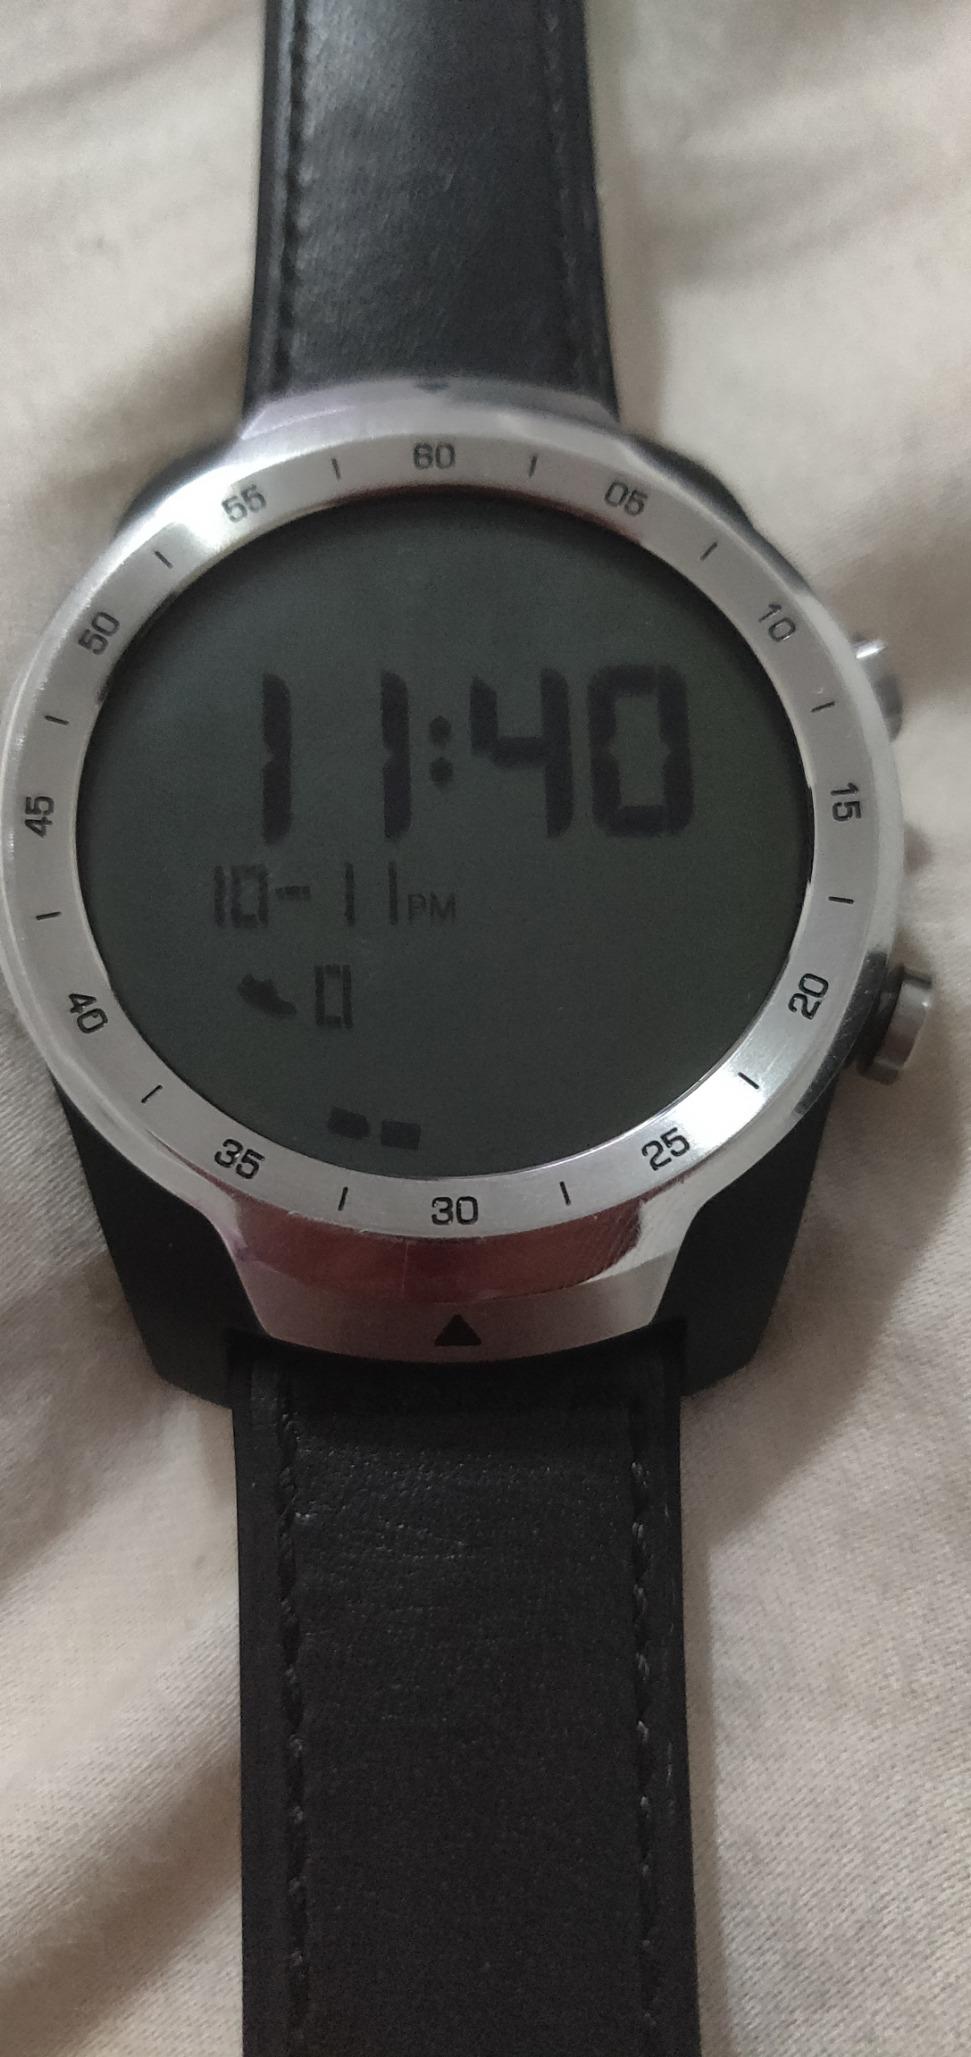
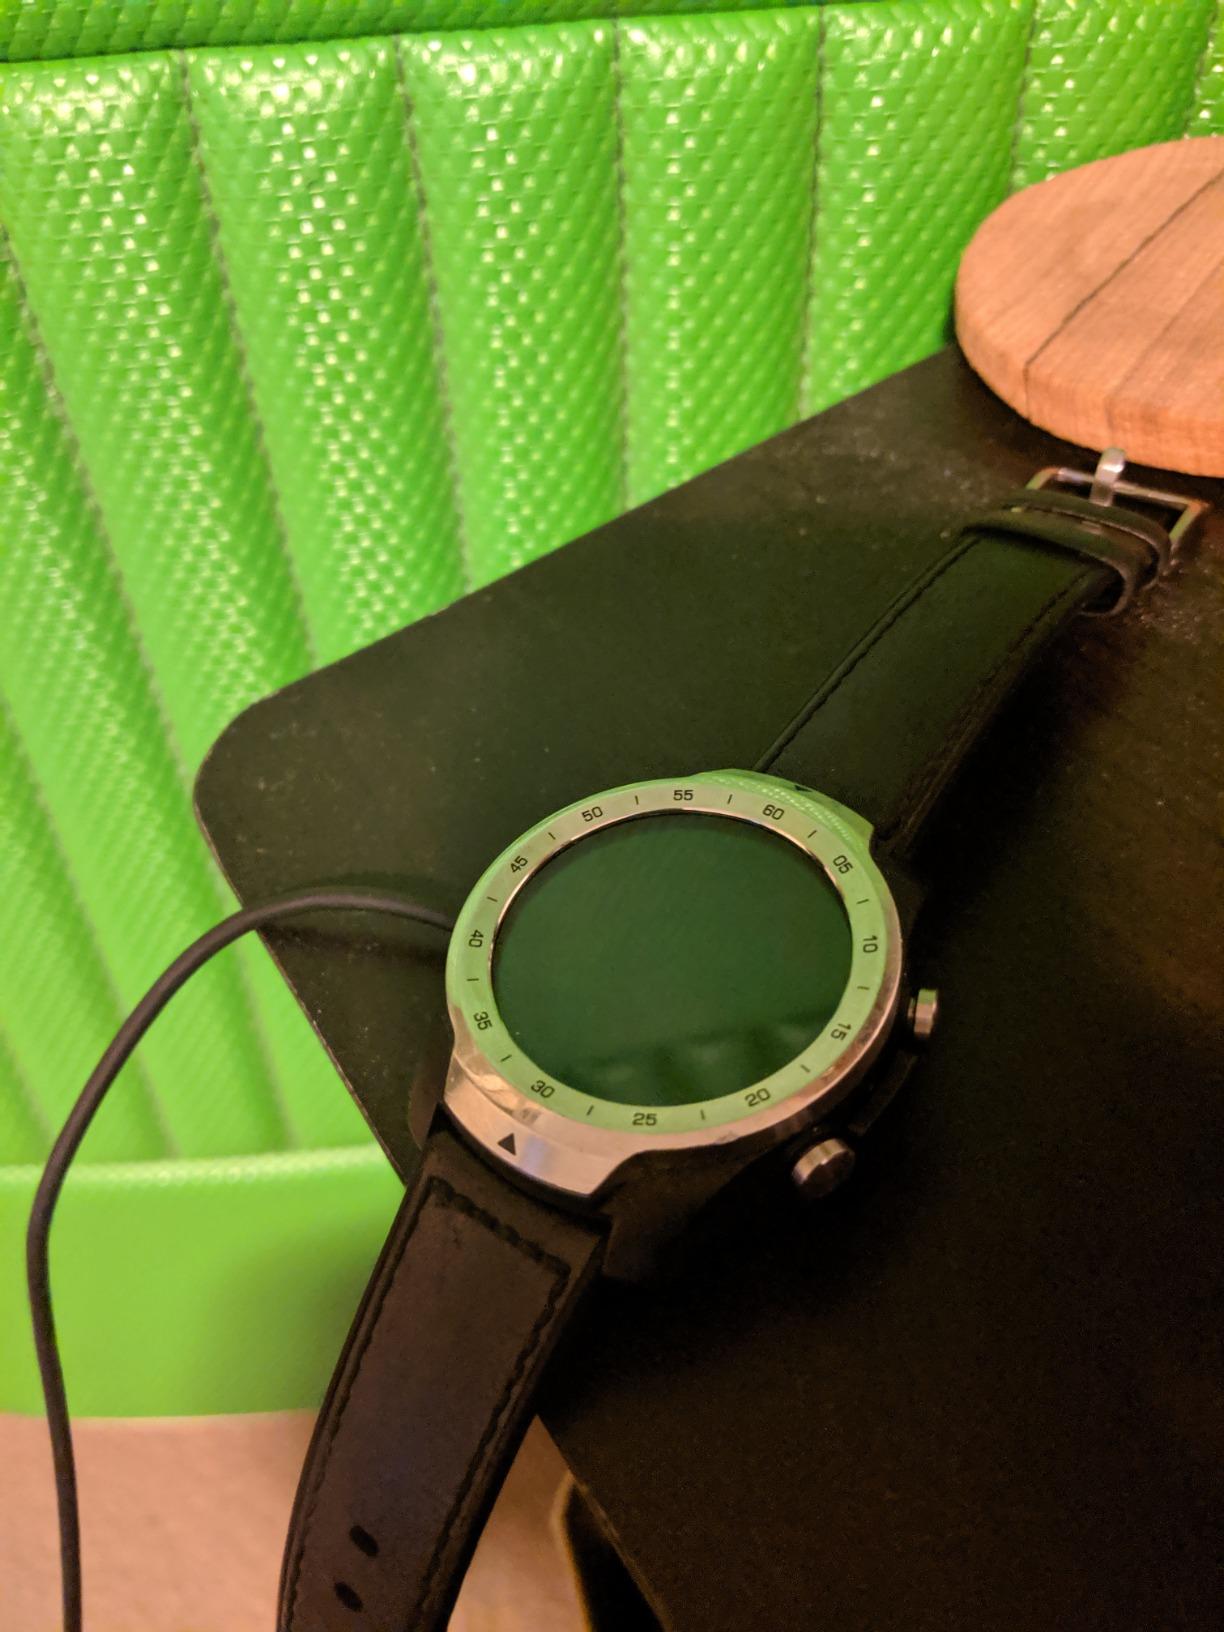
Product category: smartwatch
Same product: yes